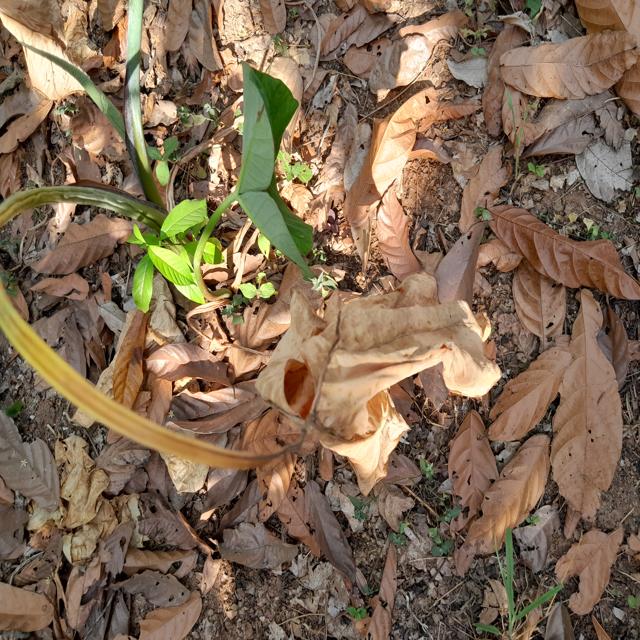
Label: Late_Blight